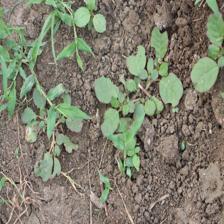
Label: BroadLeafWeed